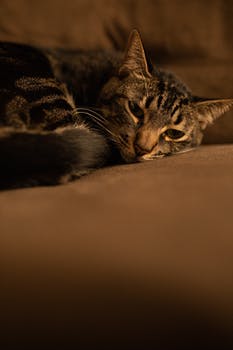
Label: No Watermark